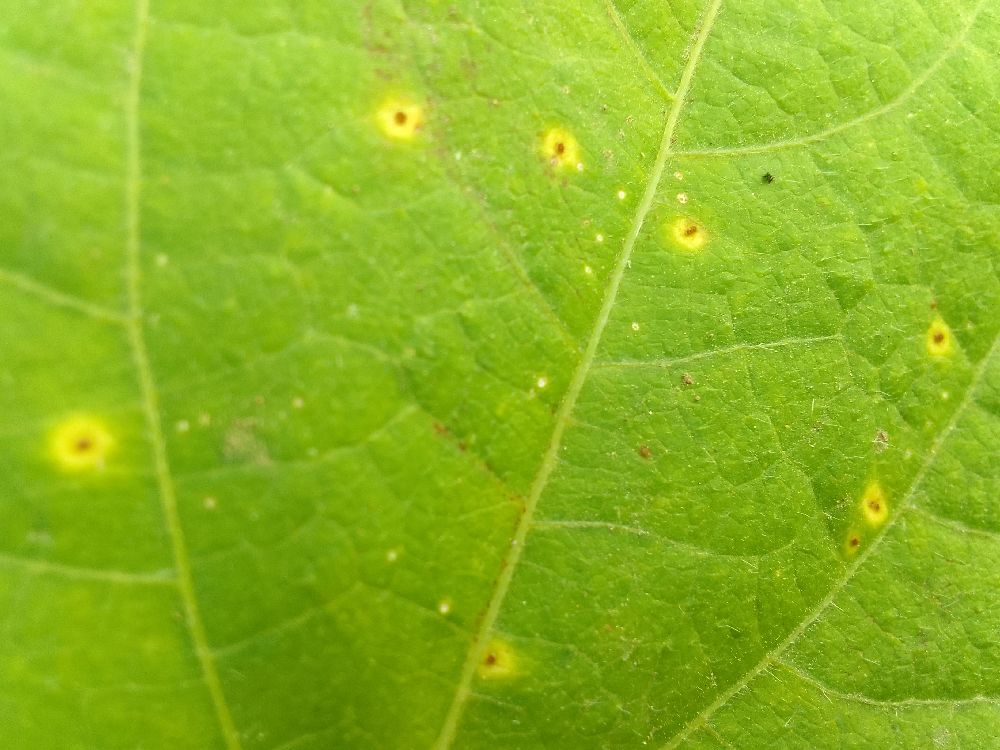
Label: rust